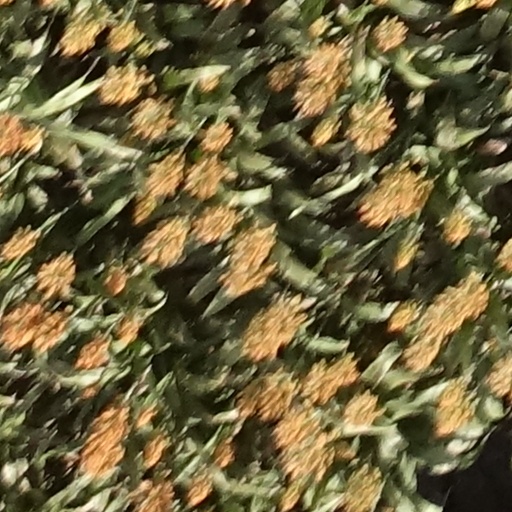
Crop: sorghum